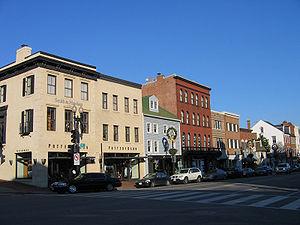
Georgetown est un quartier de Washington, la capitale fédérale des États-Unis, et une ancienne ville. Situé au nord-ouest du quadrilatère que forme le district de Columbia, il est compris entre le Potomac et la Rock Creek. Massachusetts Avenue, Whitehaven Street, Reservoir Road et la 41ᵉ Rue Ouest sont les limites officieuses souvent présentées dans les guides.